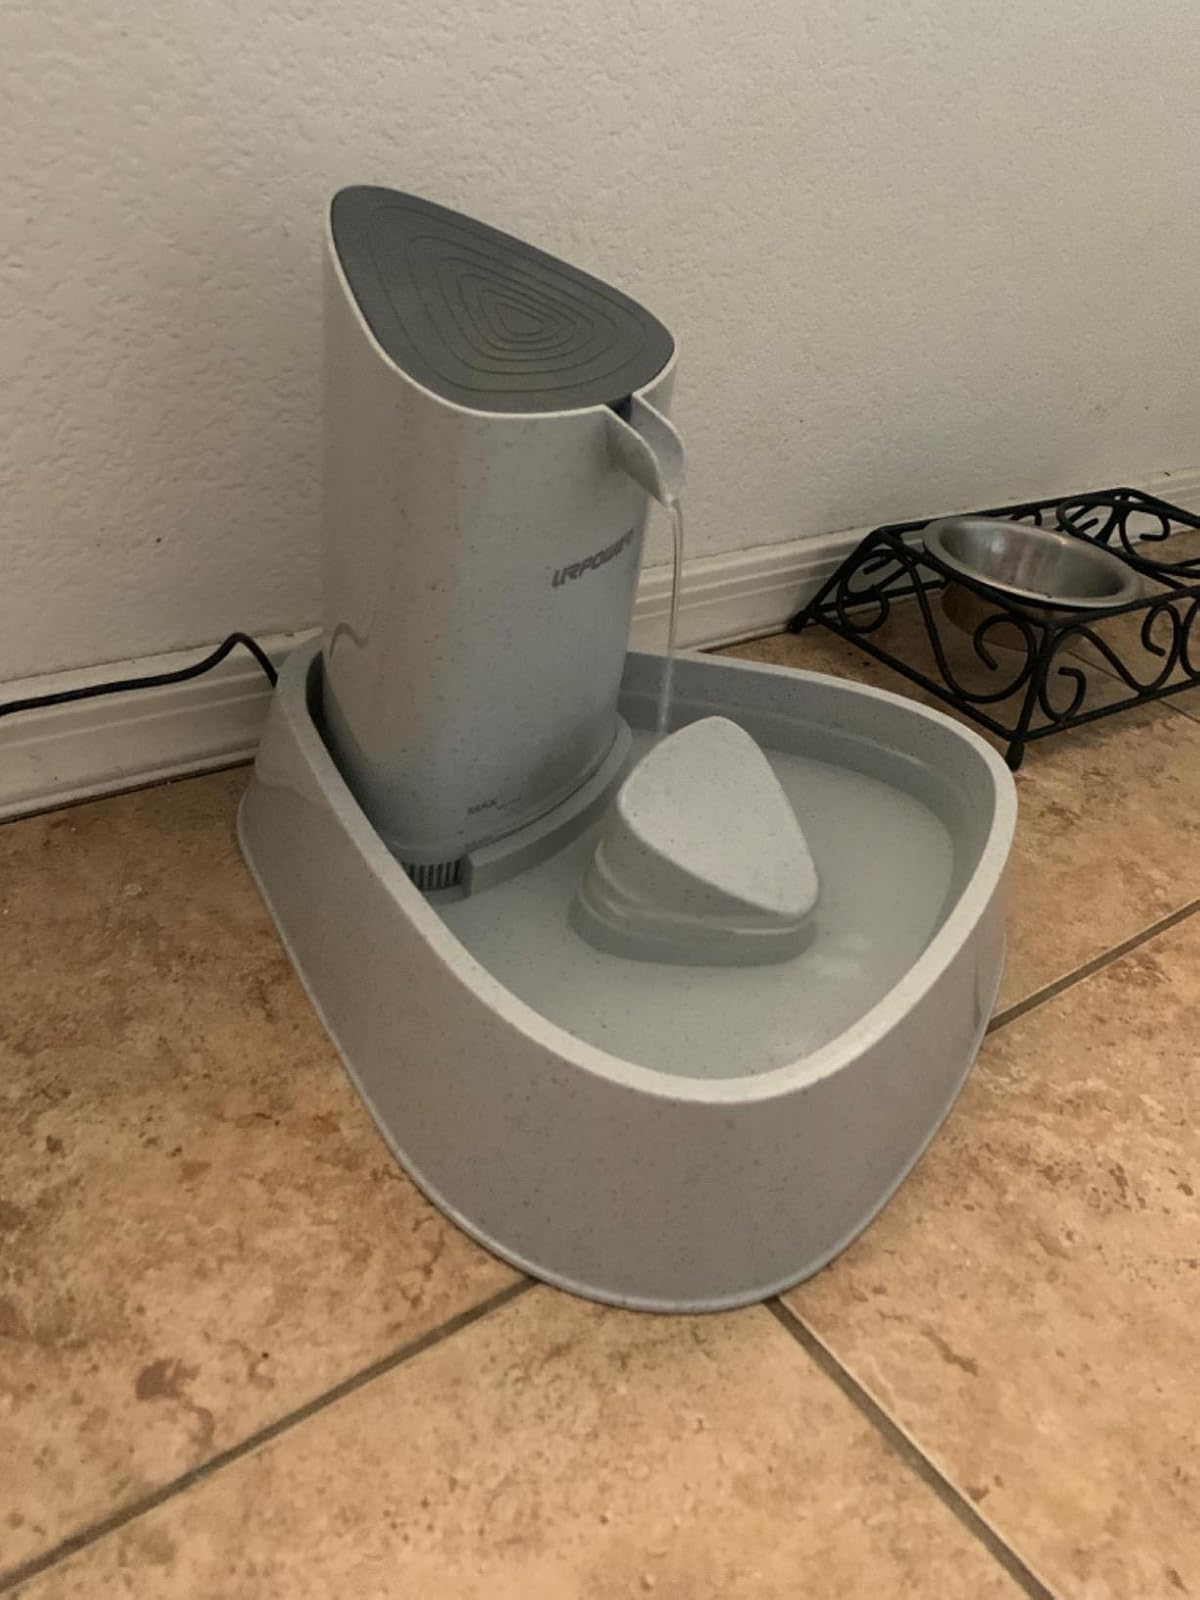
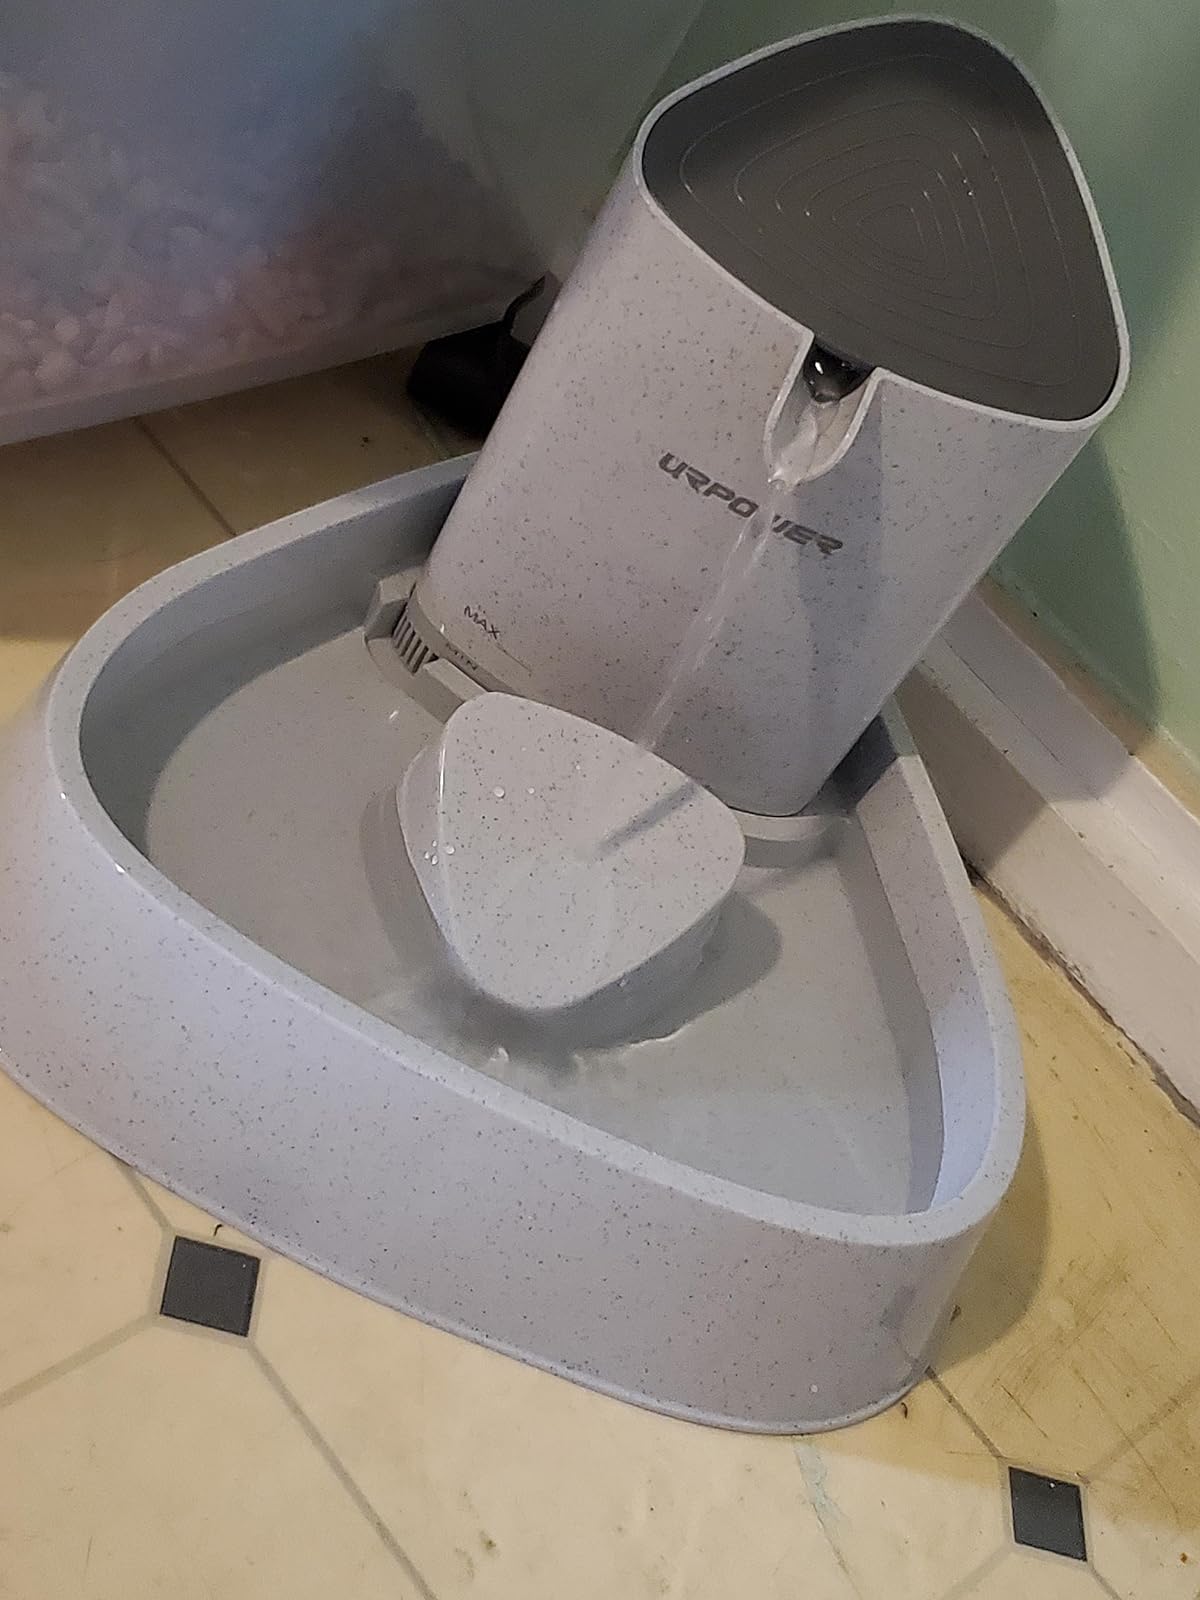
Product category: items_bowl
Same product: yes